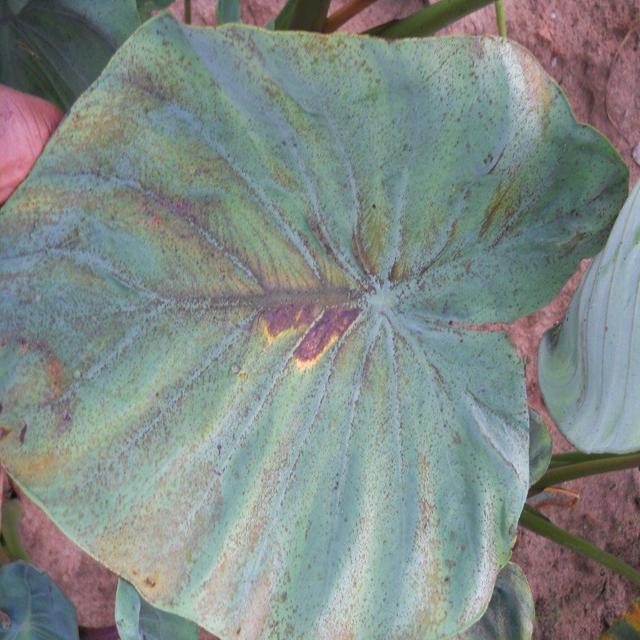
Label: Mid_Blight